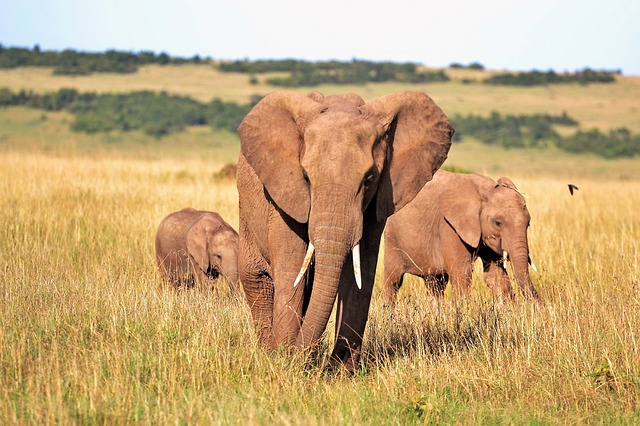
Label: elephant